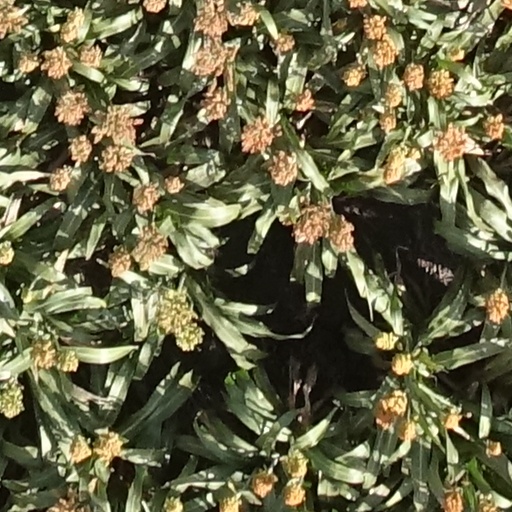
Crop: sorghum